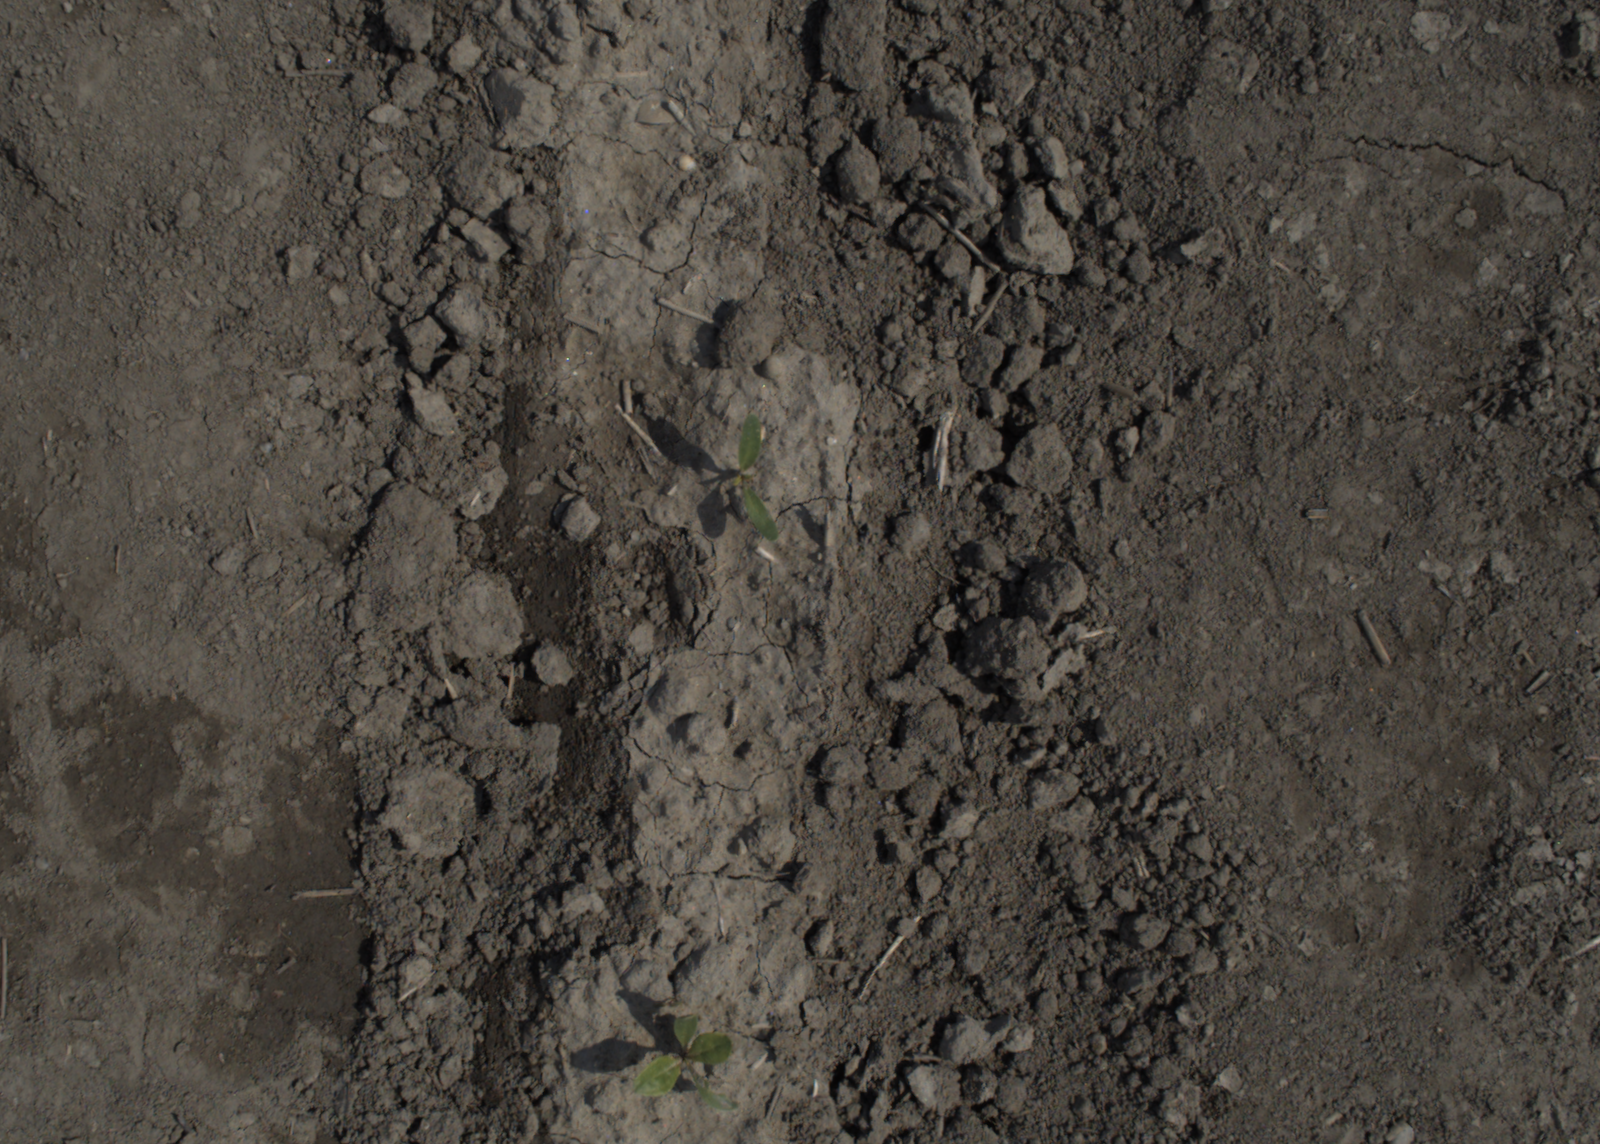
Capture date: 28.05.2021 10:26:22
Weather: mixed
Wind: medium
Seeding date: 27.04.2021
Plant canopy height (mm): 1018